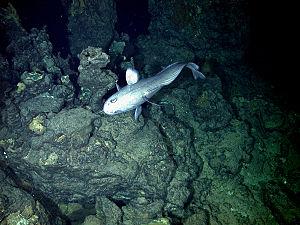
Les monts hydrothermaux, cheminées hydrothermales, sources hydrothermales ou fumeurs sont des évents hydrothermaux situés sur l'axe des dorsales océaniques ainsi qu'à proximité des bassins arrière-arc. Ils sont une conséquence des mouvements des plaques tectoniques. Ils évacuent une partie de la chaleur interne de la Terre. C’est en 1977 que ces monts et la vie sous-marine luxuriante qui leur est associée ont été découverts aux Galapagos par le submersible américain Alvin. Cet écosystème est basé sur une production primaire assurée par des bactéries chimiosynthétiques qui vivent libres ou en symbiose avec les organismes.